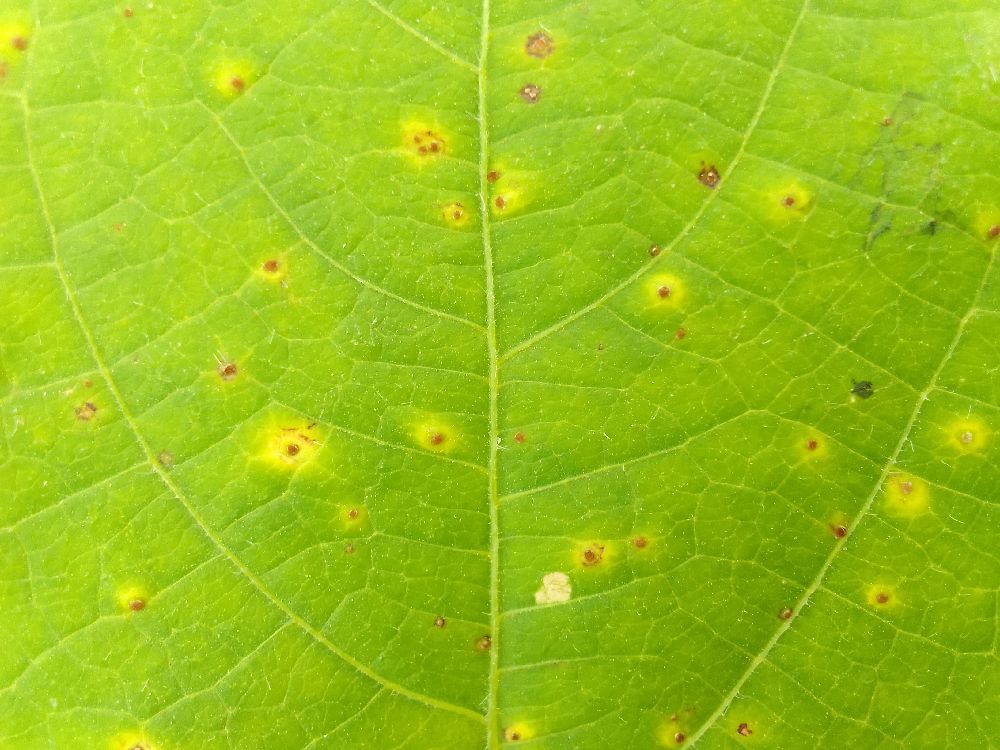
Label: rust